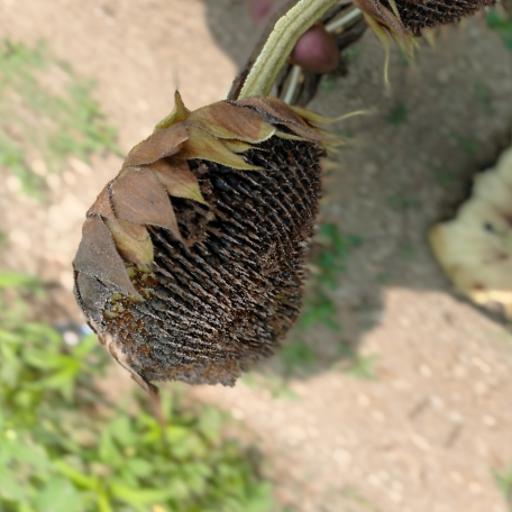
Label: Gray_mold